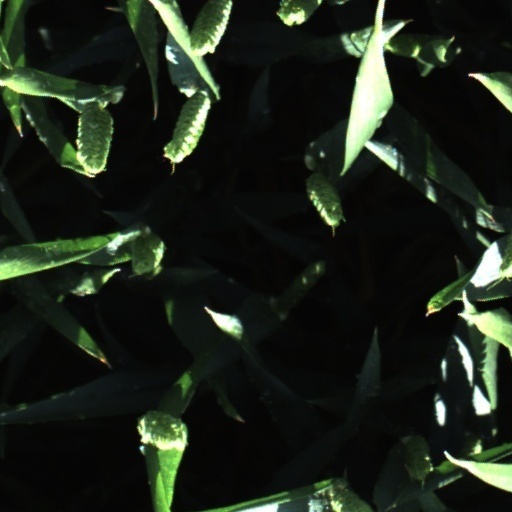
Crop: wheat